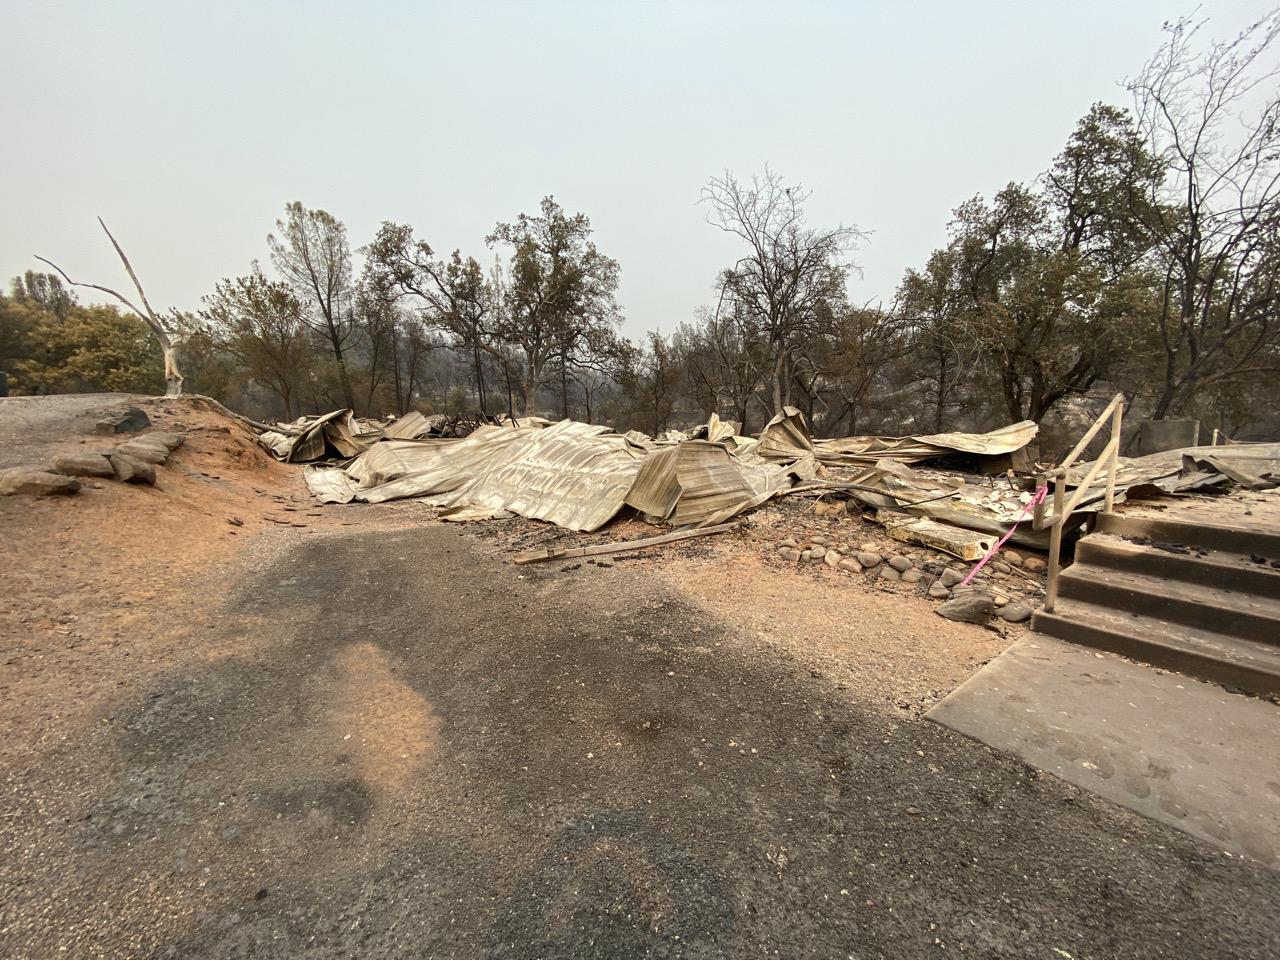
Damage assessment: destroyed